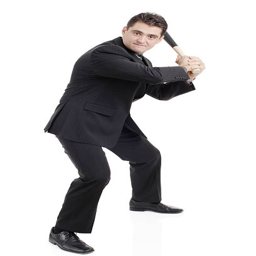
person with a baseball bat preparing to strike